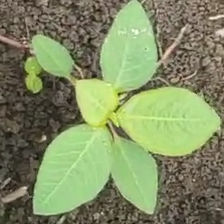
Weed species: Moti_dudhi(Euphorbia_geneculata_L)